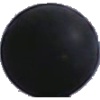
Label: Grape Blue 1